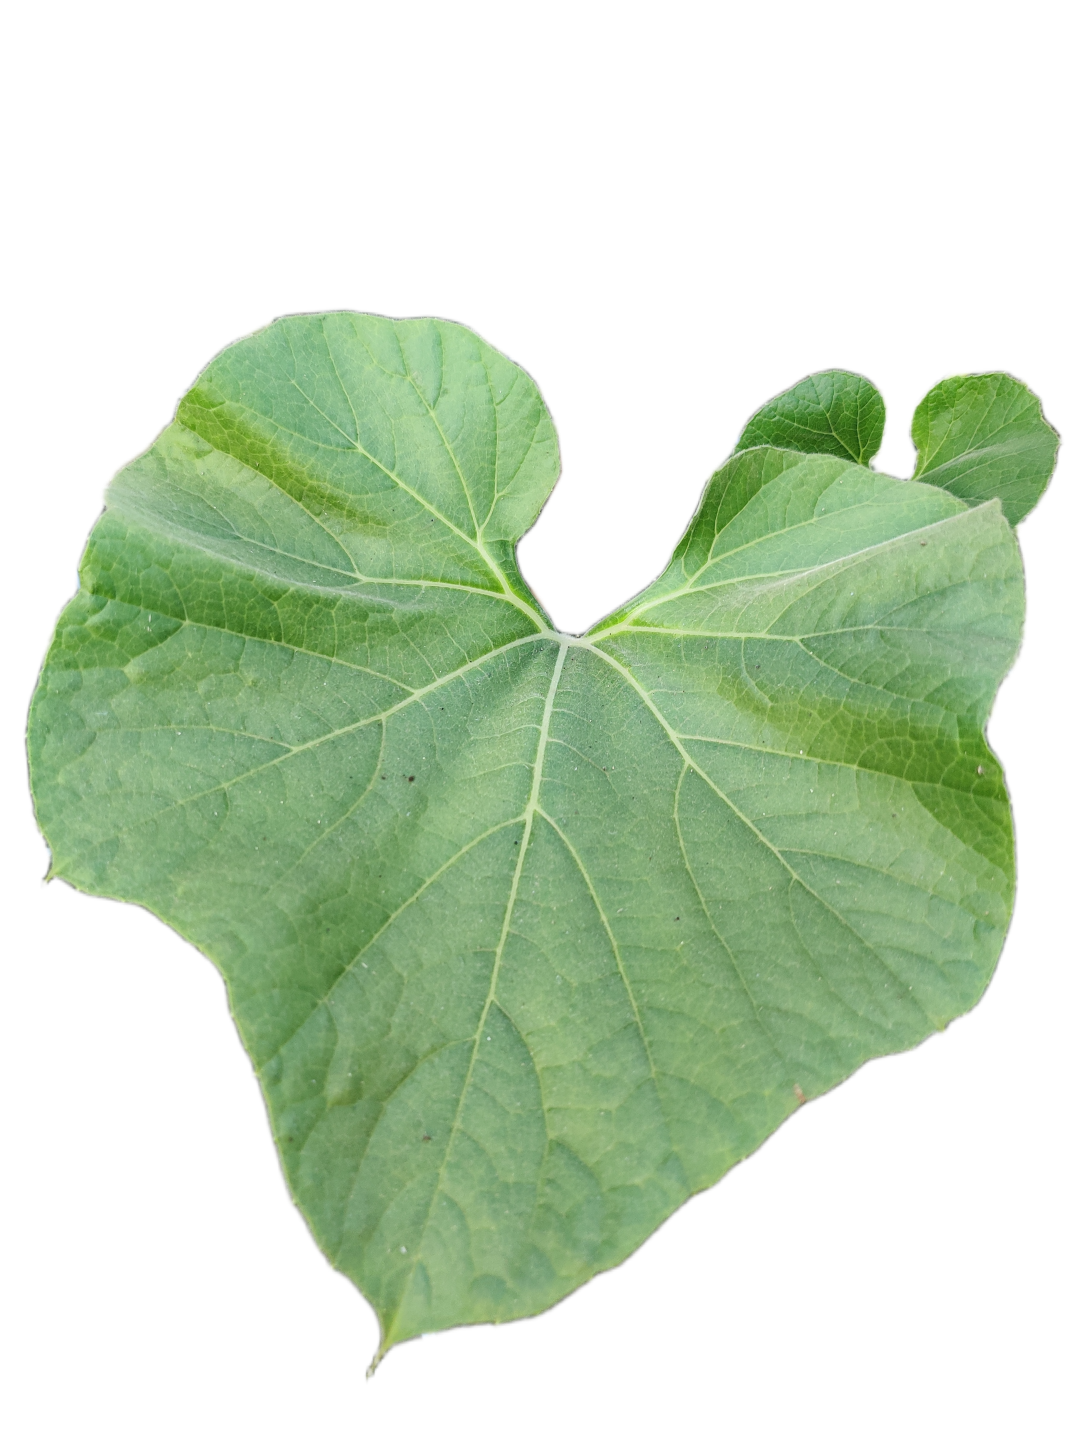
Crop: Bottle Gourd
Label: Healthy